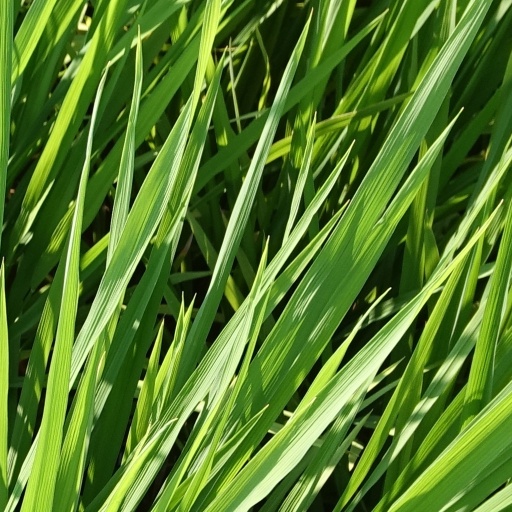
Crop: rice